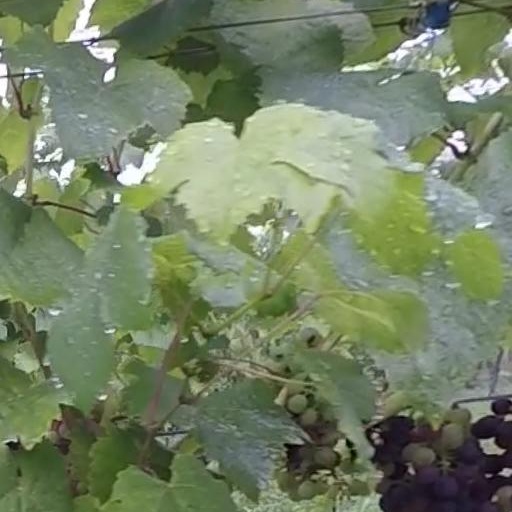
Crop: grape